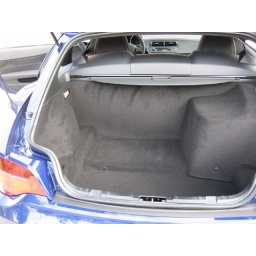
The hump in the truck houses the battery and the tire repair kit.